Jon Burge

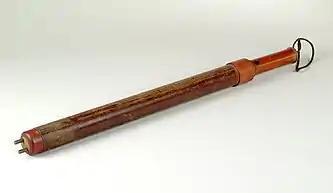
Burge was accused of using a cattle prod against suspects.

In the verdict of the civil case, jurors found that Chicago police officers employed a policy of using excessive force on black suspects.